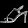
Label: Sandal